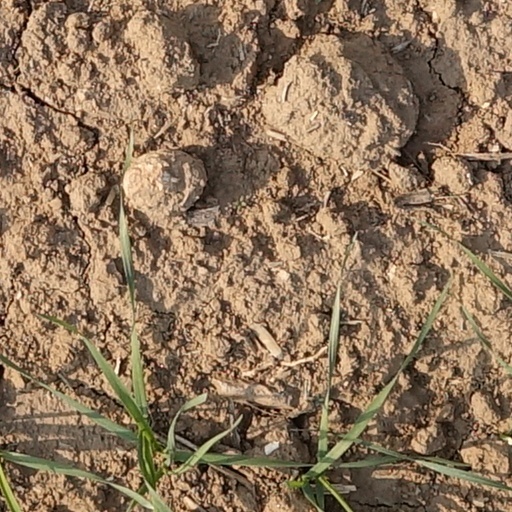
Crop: wheat